Stikal Peak

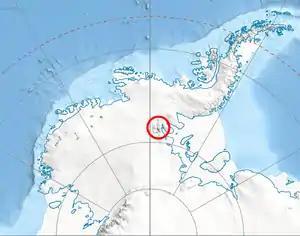
Location of Sentinel Range in Western Antarctica.

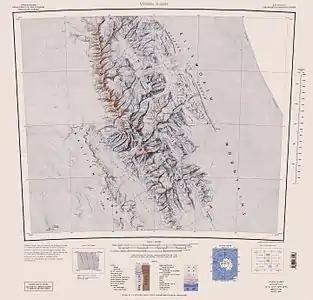
Map of Sentinel Range.

Stikal Peak is a rocky peak that is 1835 m in Owen Ridge, the southernmost portion of Sentinel Range in Ellsworth Mountains, Antarctica. It surmounts lower Nimitz Glacier to the southwest and Wessbecher Glacier to the northeast.